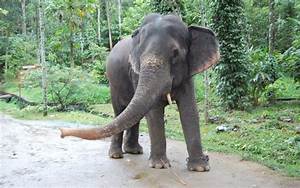
Label: elephant